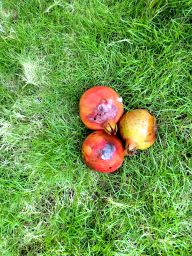
Fruit: Pomegranate
Quality: Bad